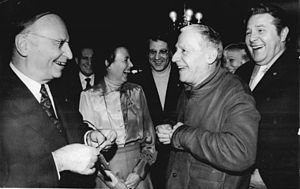
Paul Dessau
Paul Dessau var en tysk komponist, dirigent, pianist, violinist og lærer.